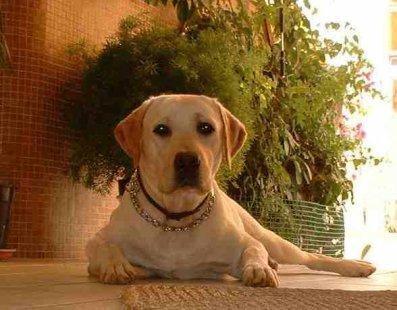
Breed: Labrador_Retriever